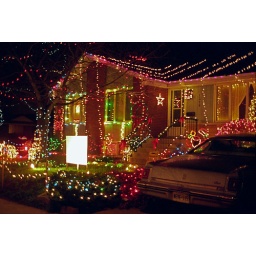
Christmas light completely covering house at night with car parked in the yard. Hamilton, Canada